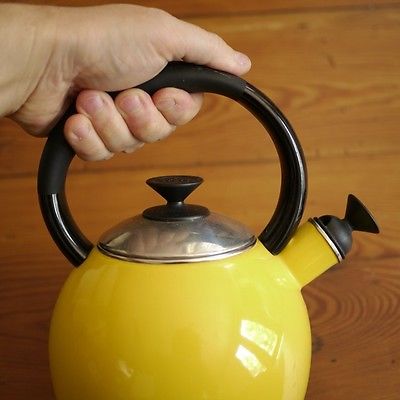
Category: kettle